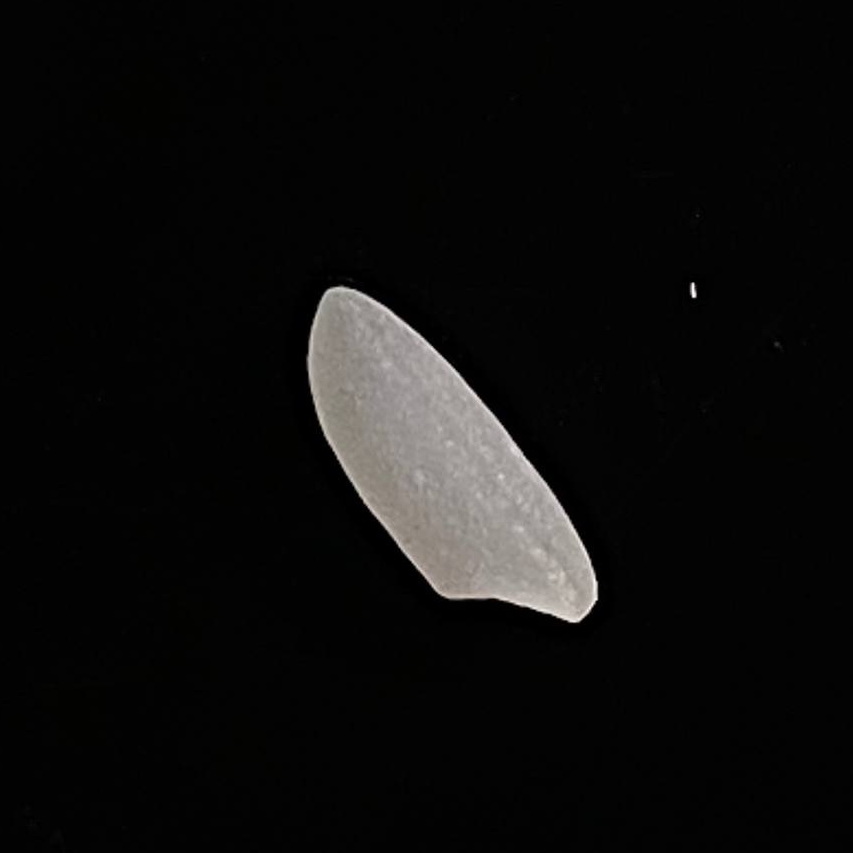
Rice variety: Katari_Polao